Gävle

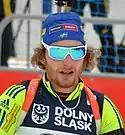
Peppe Femling

The University College of Gävle currently enrolls 16,000 students. It offers over 800 courses and around 50 degree programs in technology, social and natural sciences, and the humanities. Its research profiles are "Built Environment" ("Byggd miljö") and "Health in working life" ("Hälsofrämjande arbetsliv"). Some courses are offered in English and are taken by both international and Swedish students.